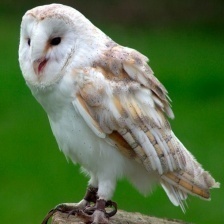
Species: BARN OWL
Scientific name: TYTO ALBA
ImageNet parent category: great_grey_owl